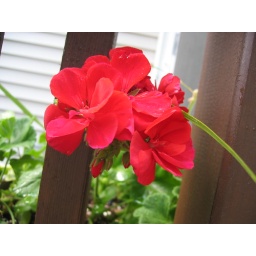
flowers and landscaping at our house in shakopee